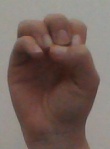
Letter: ha